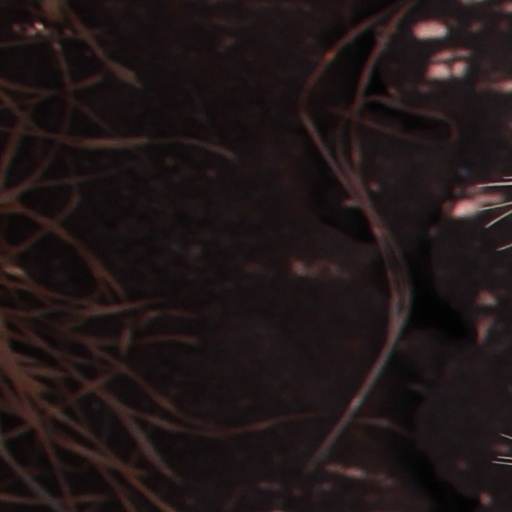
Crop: wheat